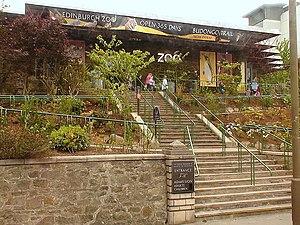
Le zoo d'Édimbourg est parc zoologique écossais à but non lucratif situé dans la capitale, Édimbourg. Fondé le 22 juillet 1913, notamment par William Speirs Bruce, il se trouve sur la colline de Corstorphine, d'où il offre une vue imprenable sur la ville. Il appartient à la Royal Zoological Society of Scotland.